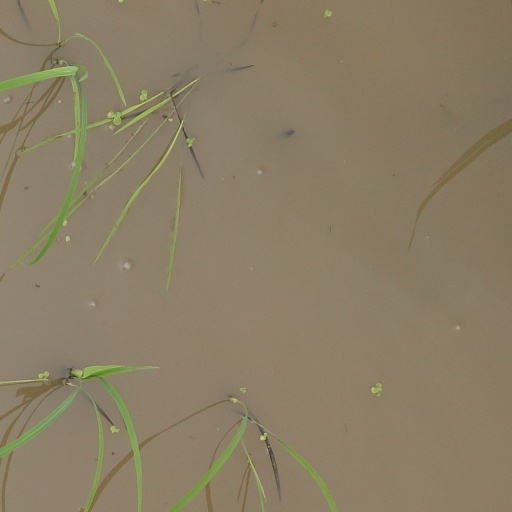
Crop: rice